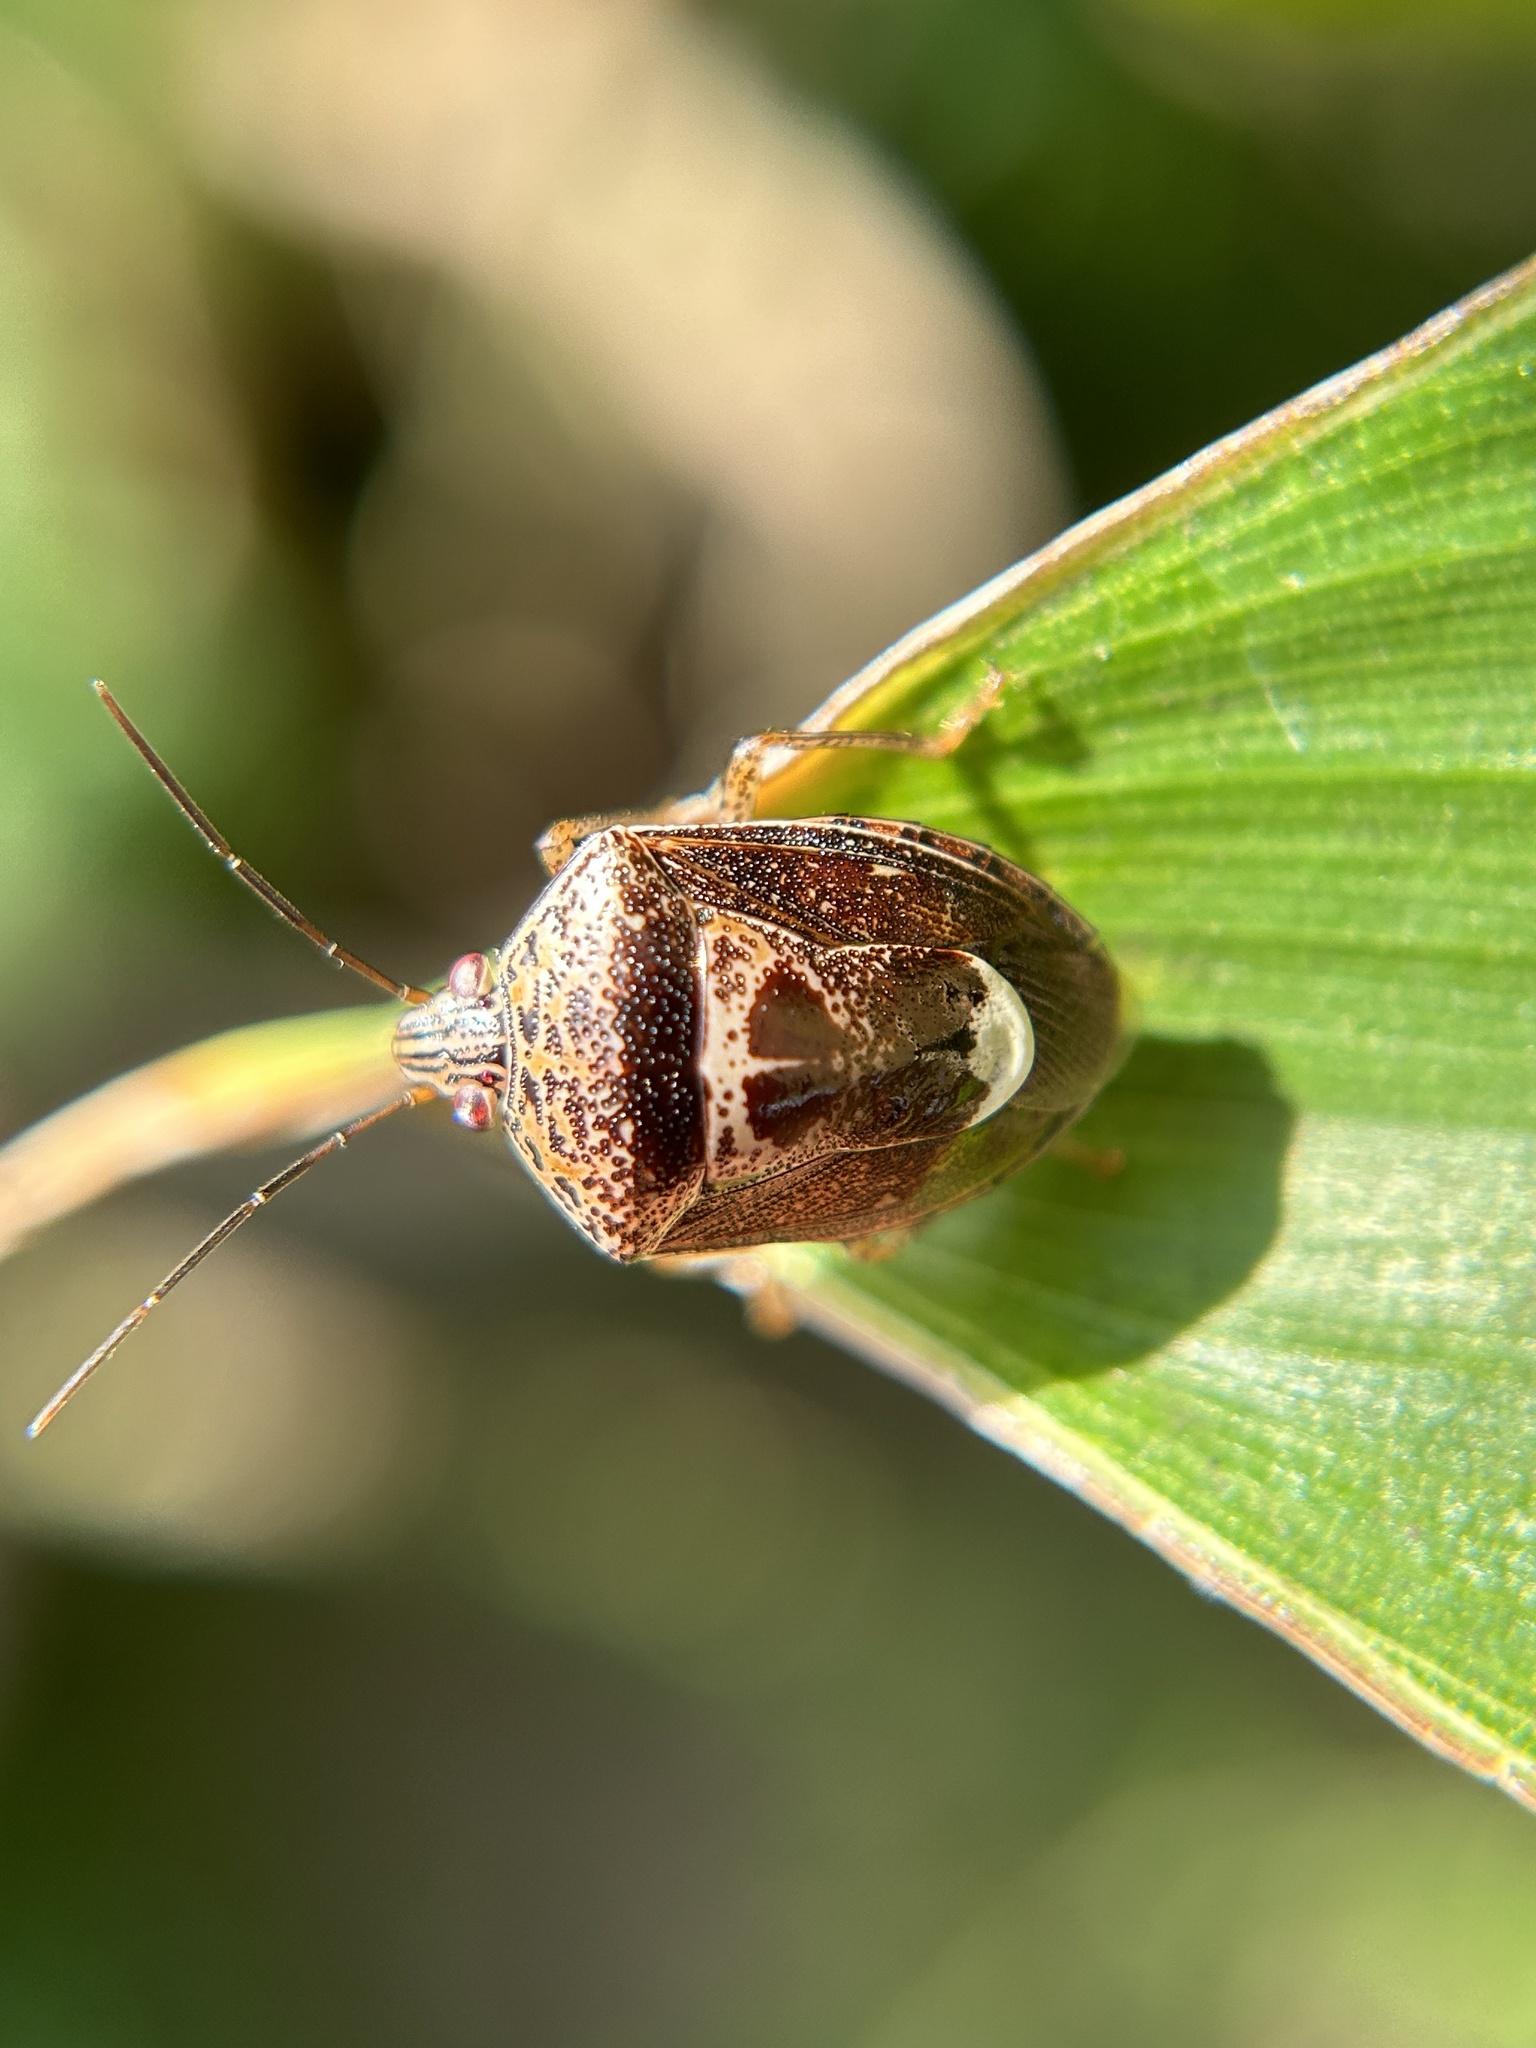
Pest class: stink_bug